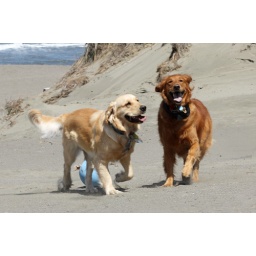
Saturday, June 19 2010. Piper and me enjoying the sun, ocean wind, sand, and beach together. More pix in comments.